Jane Murfin

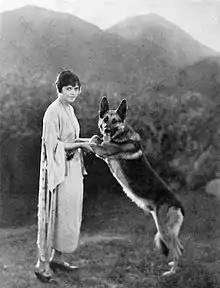
Jane Murfin with Strongheart (1923)

Jane Macklem was born October 27, 1884, in Quincy, Michigan. In 1907 she married attorney James Murfin, and retained his surname when the marriage ended fewer than five years later.